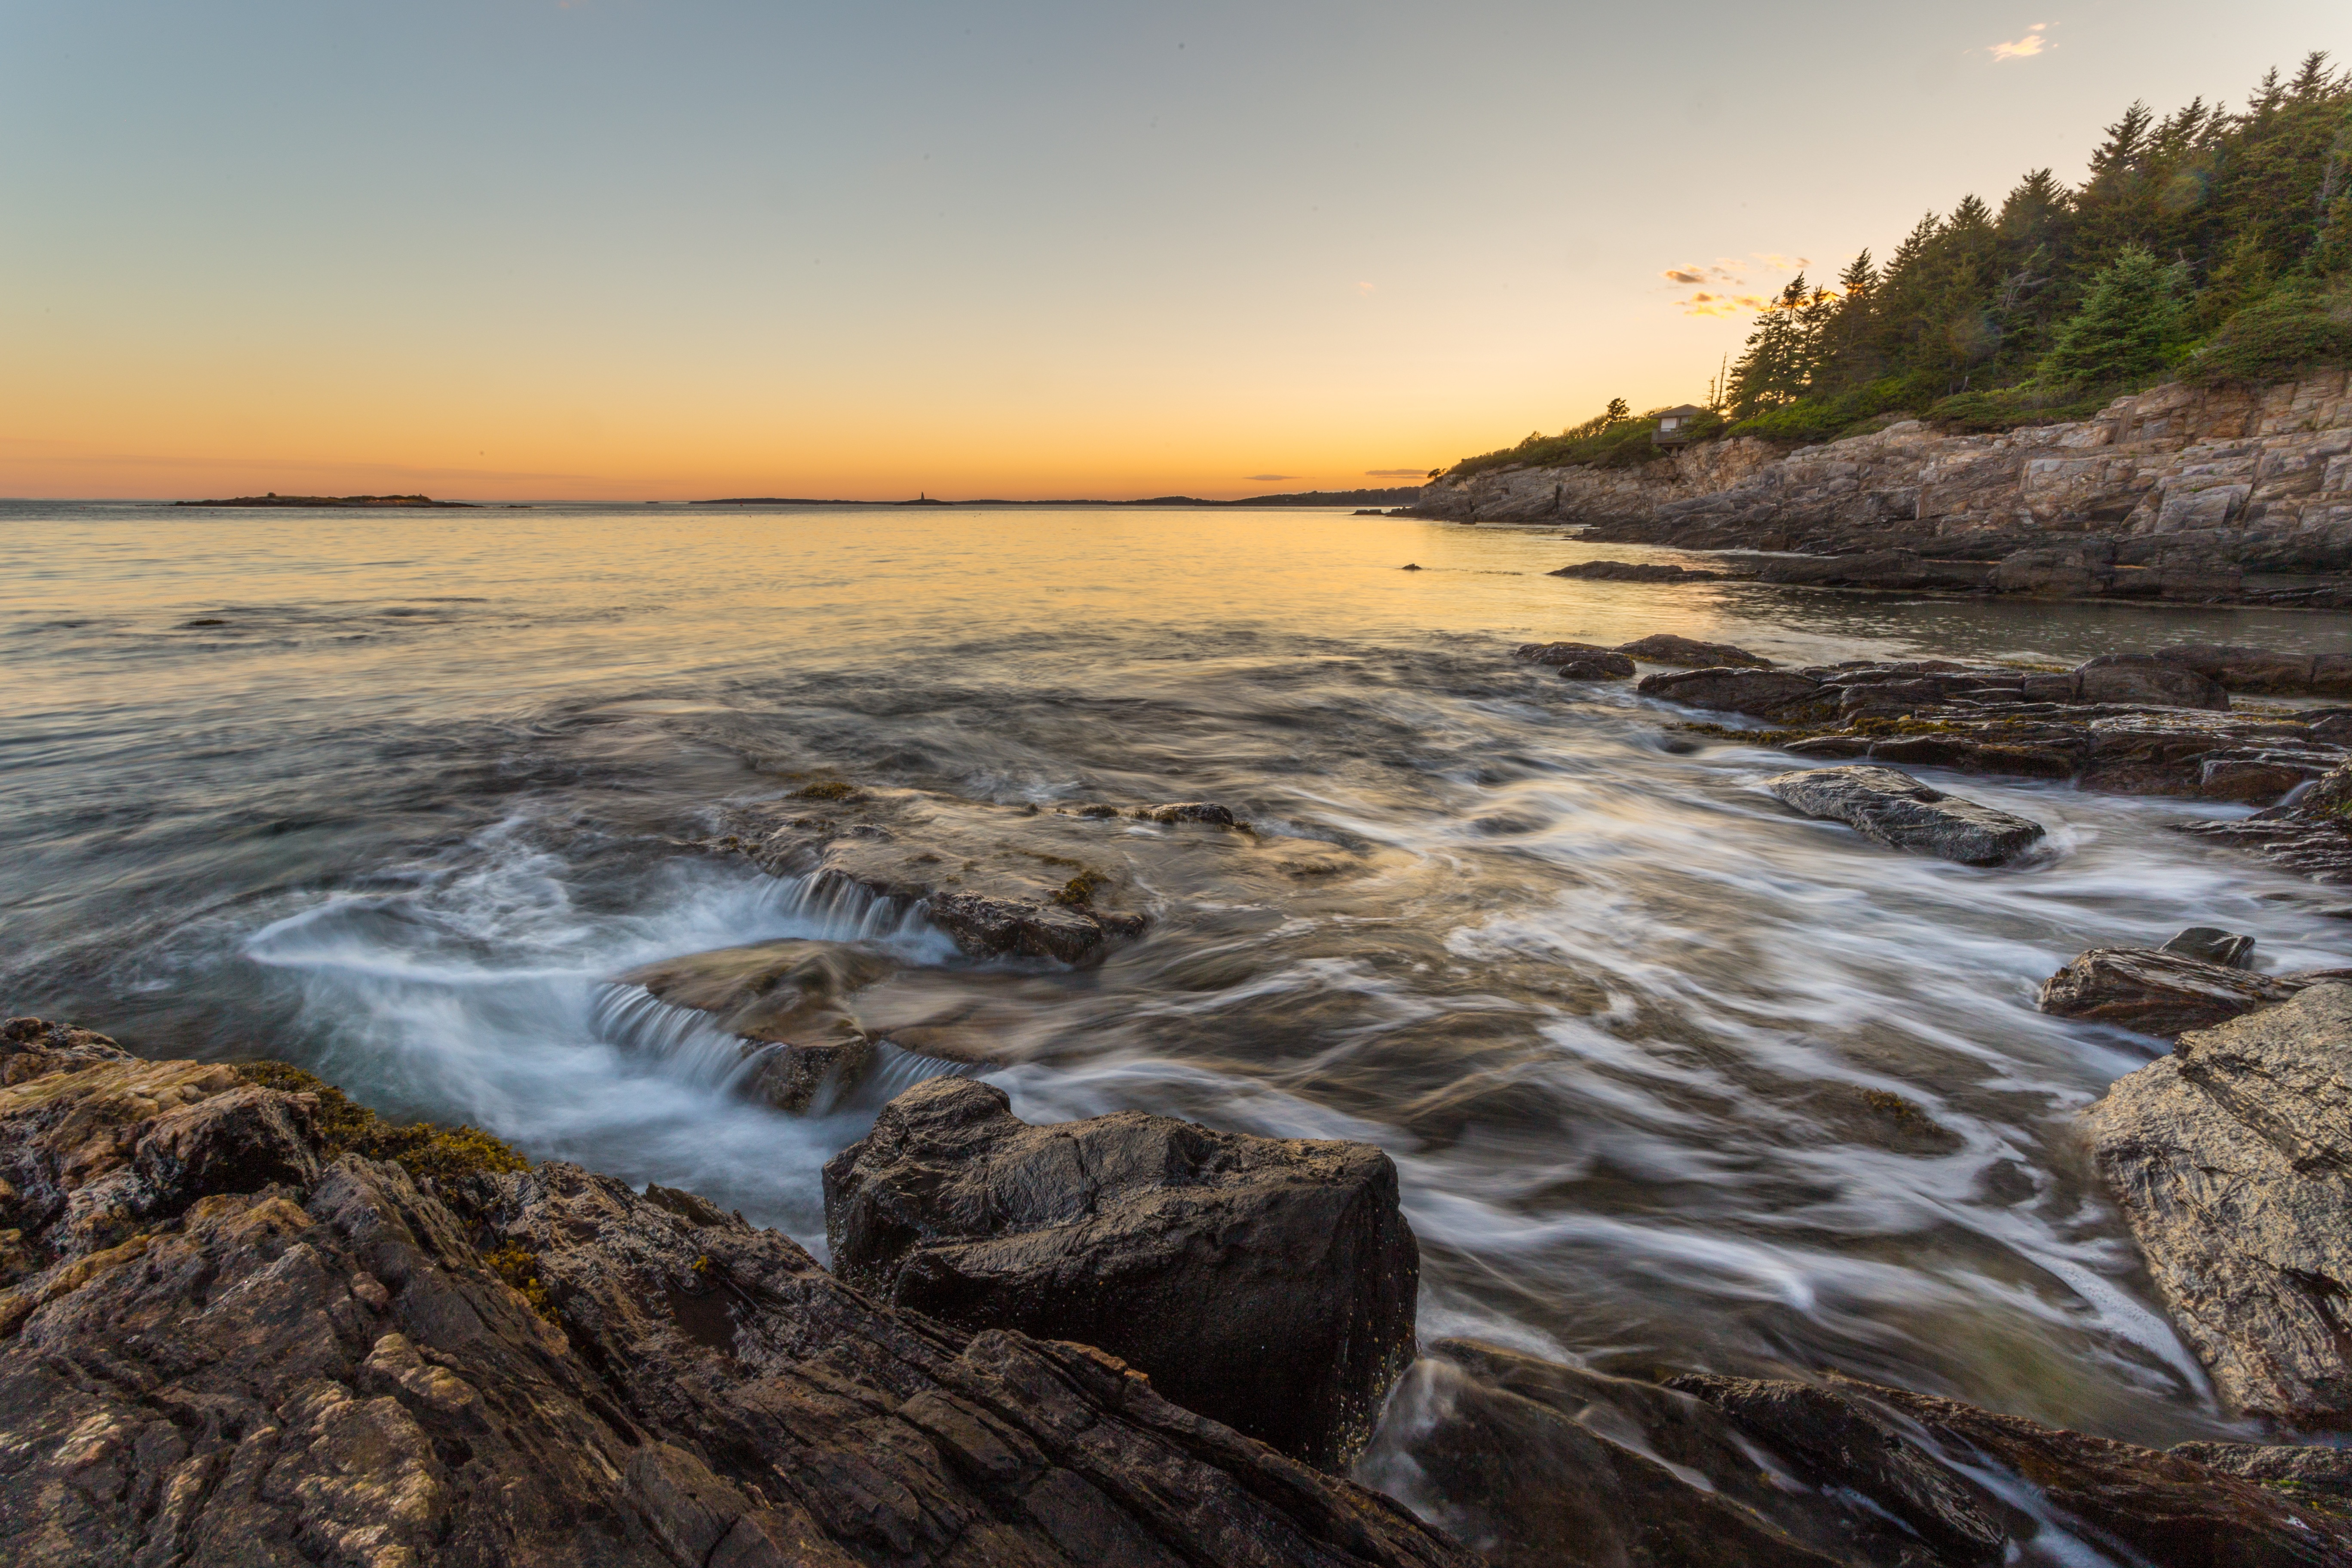
beach, landscape, sea, coast, water, nature, rock, ocean, sunrise, sunset, sunlight, morning, shore, wave, dawn, river, cliff, dusk, cove, bay, terrain, material, body of water, geographical feature, wind wave